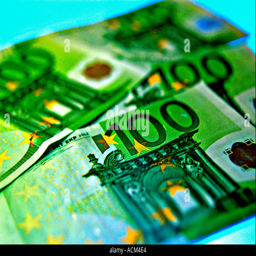
money under the uv light